Alojz Ajdič

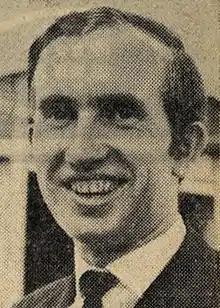
Alojz Ajdič

Alojz Ajdič (born September 6, 1939, Fojnica) is a multiple-time awarded Slovenian composer.